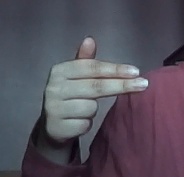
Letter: ghain